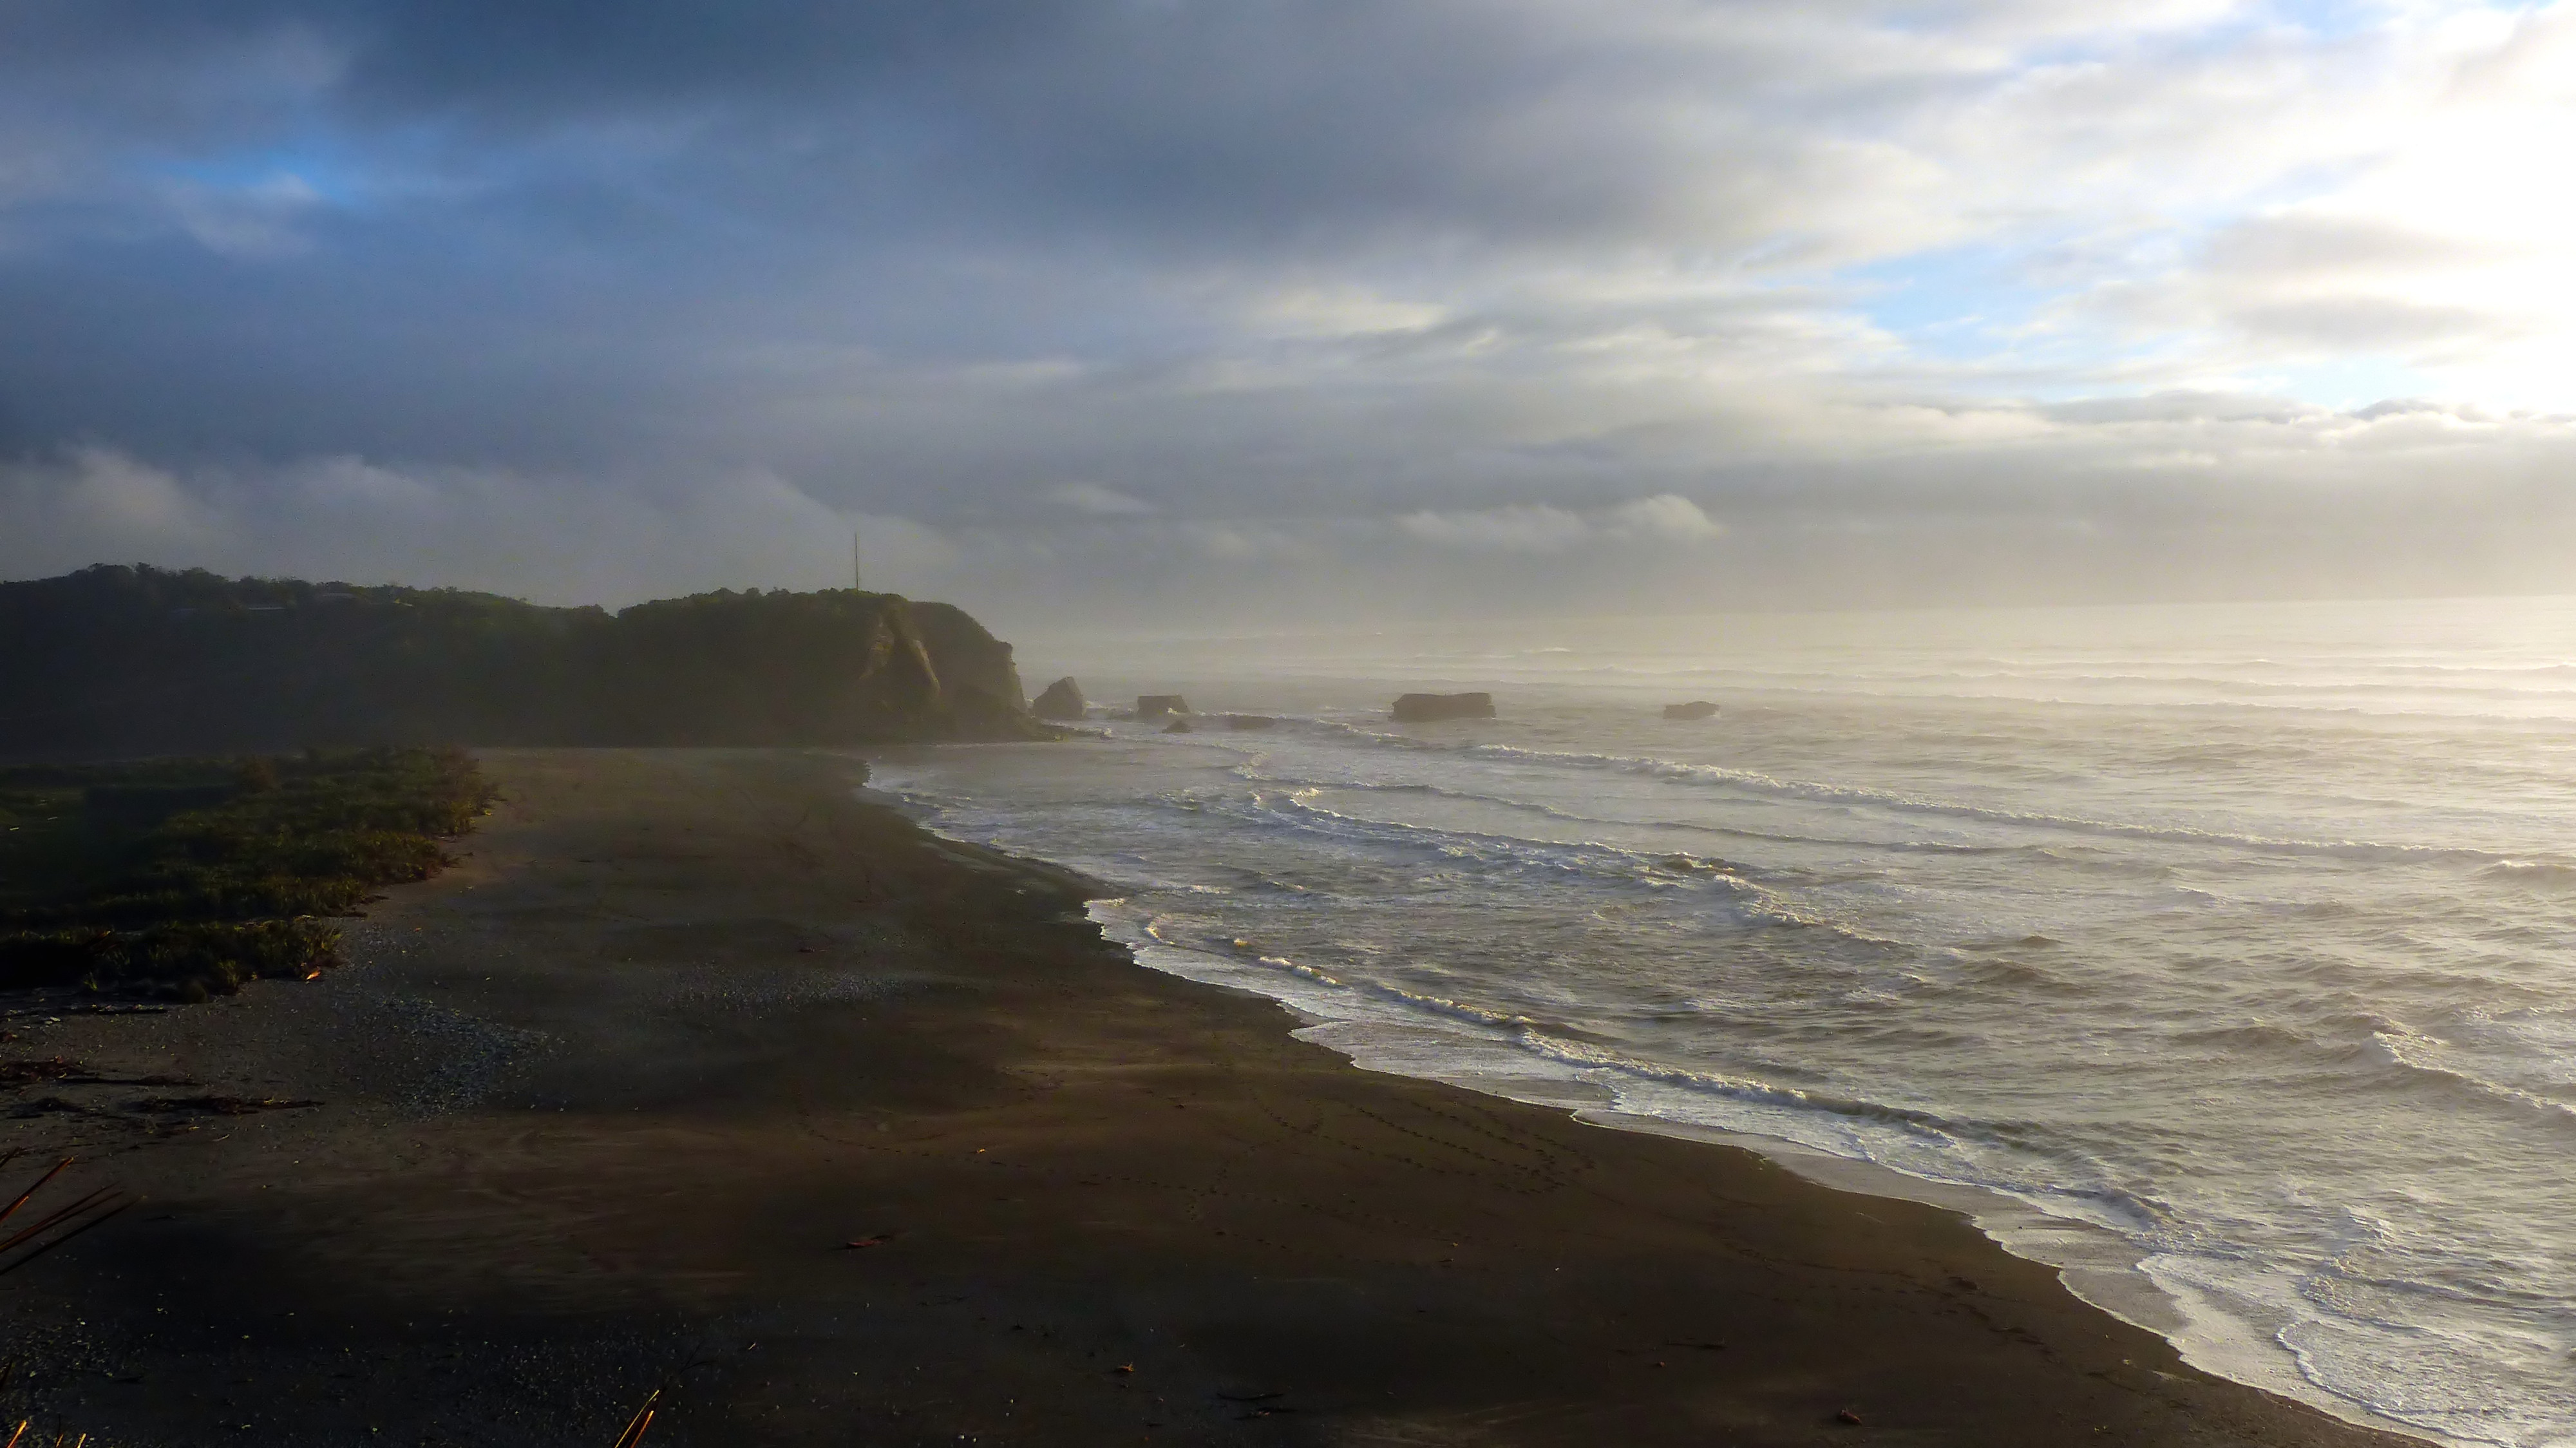
beach, sea, coast, sand, ocean, horizon, cloud, sky, sunrise, sunset, sunlight, morning, shore, wave, dawn, dusk, weather, bay, body of water, newzealand, lumixfz200, bridgecameras, atmospheric phenomenon, wind wave